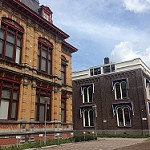
Scene: Outdoor